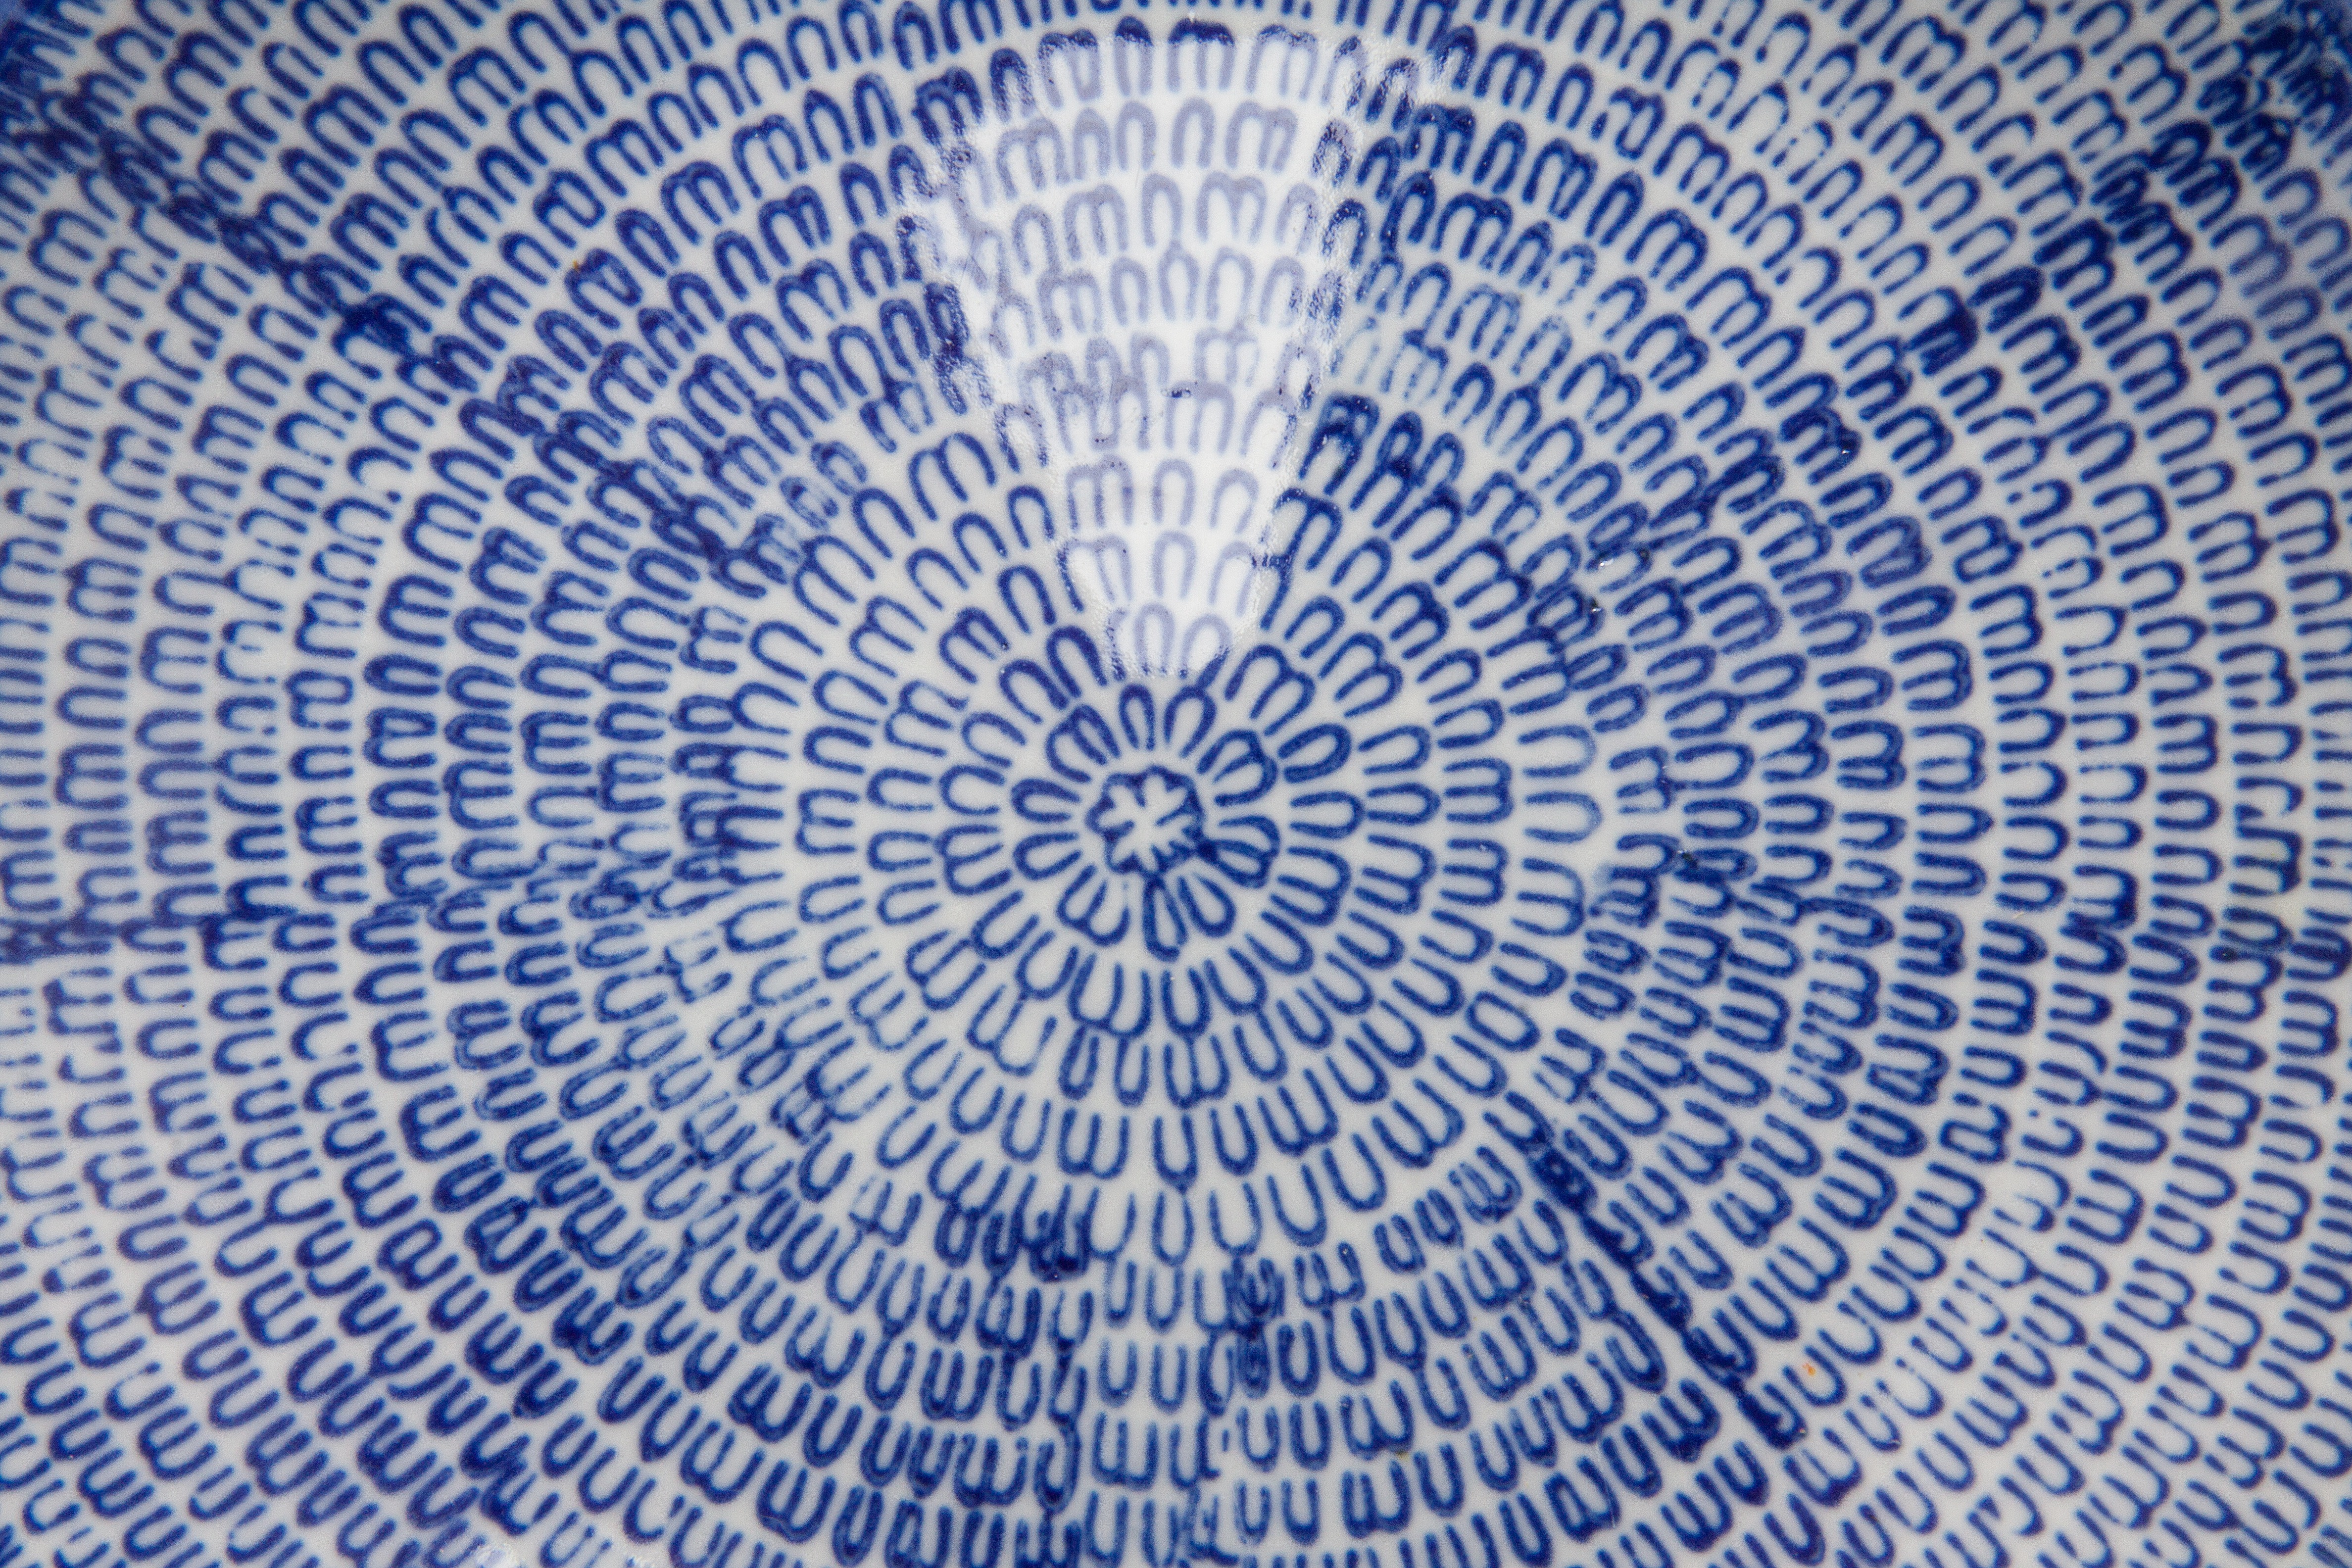
tree, structure, texture, pattern, saucer, blue, circle, background, japanese, symmetry, tee, porcelain, fund